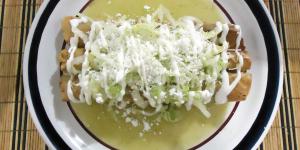
flautas de pollo en salsa verde